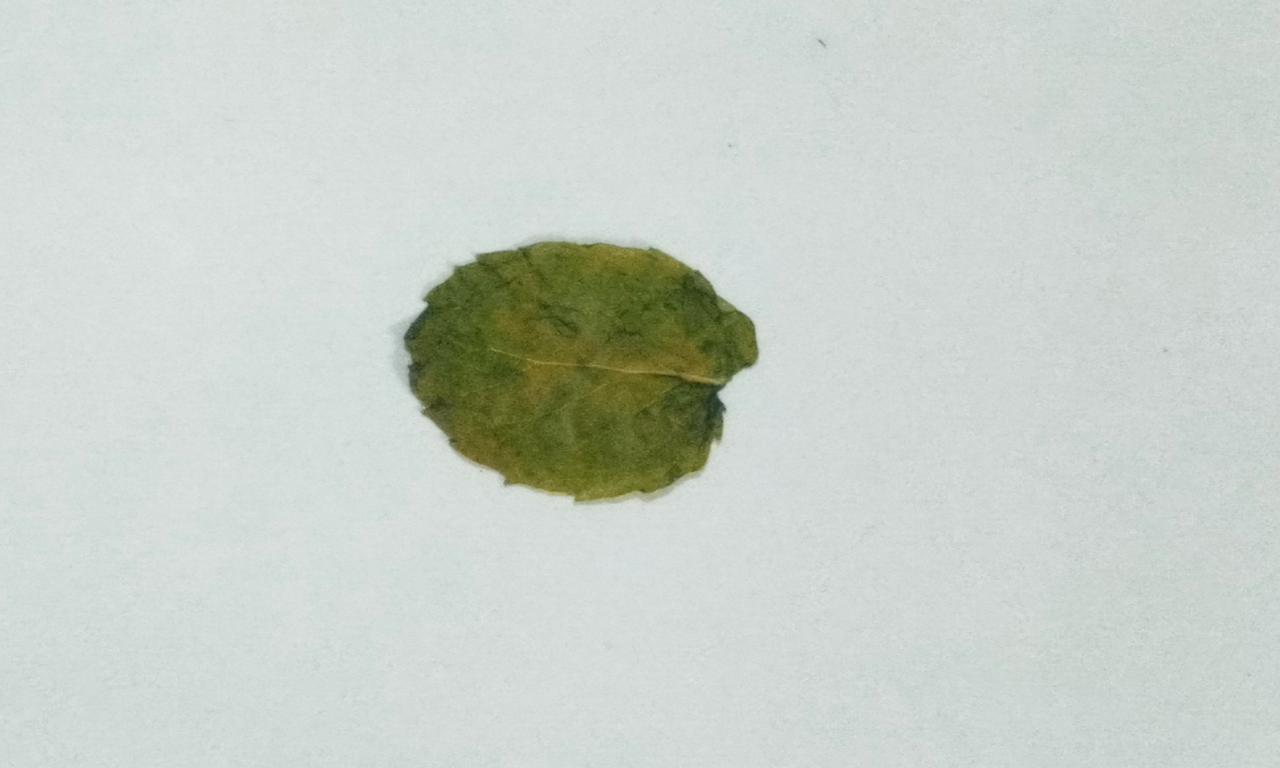
Label: Dried